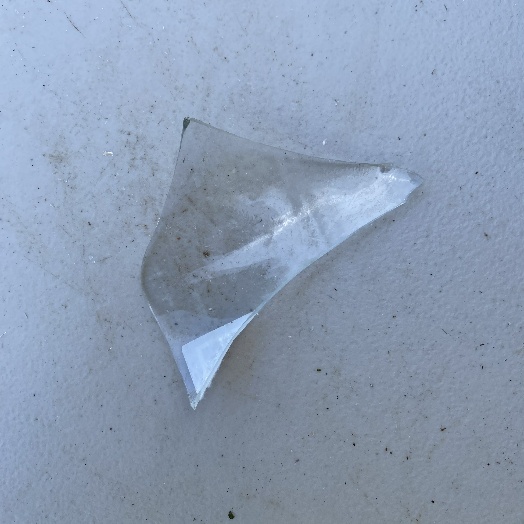
Label: Glass